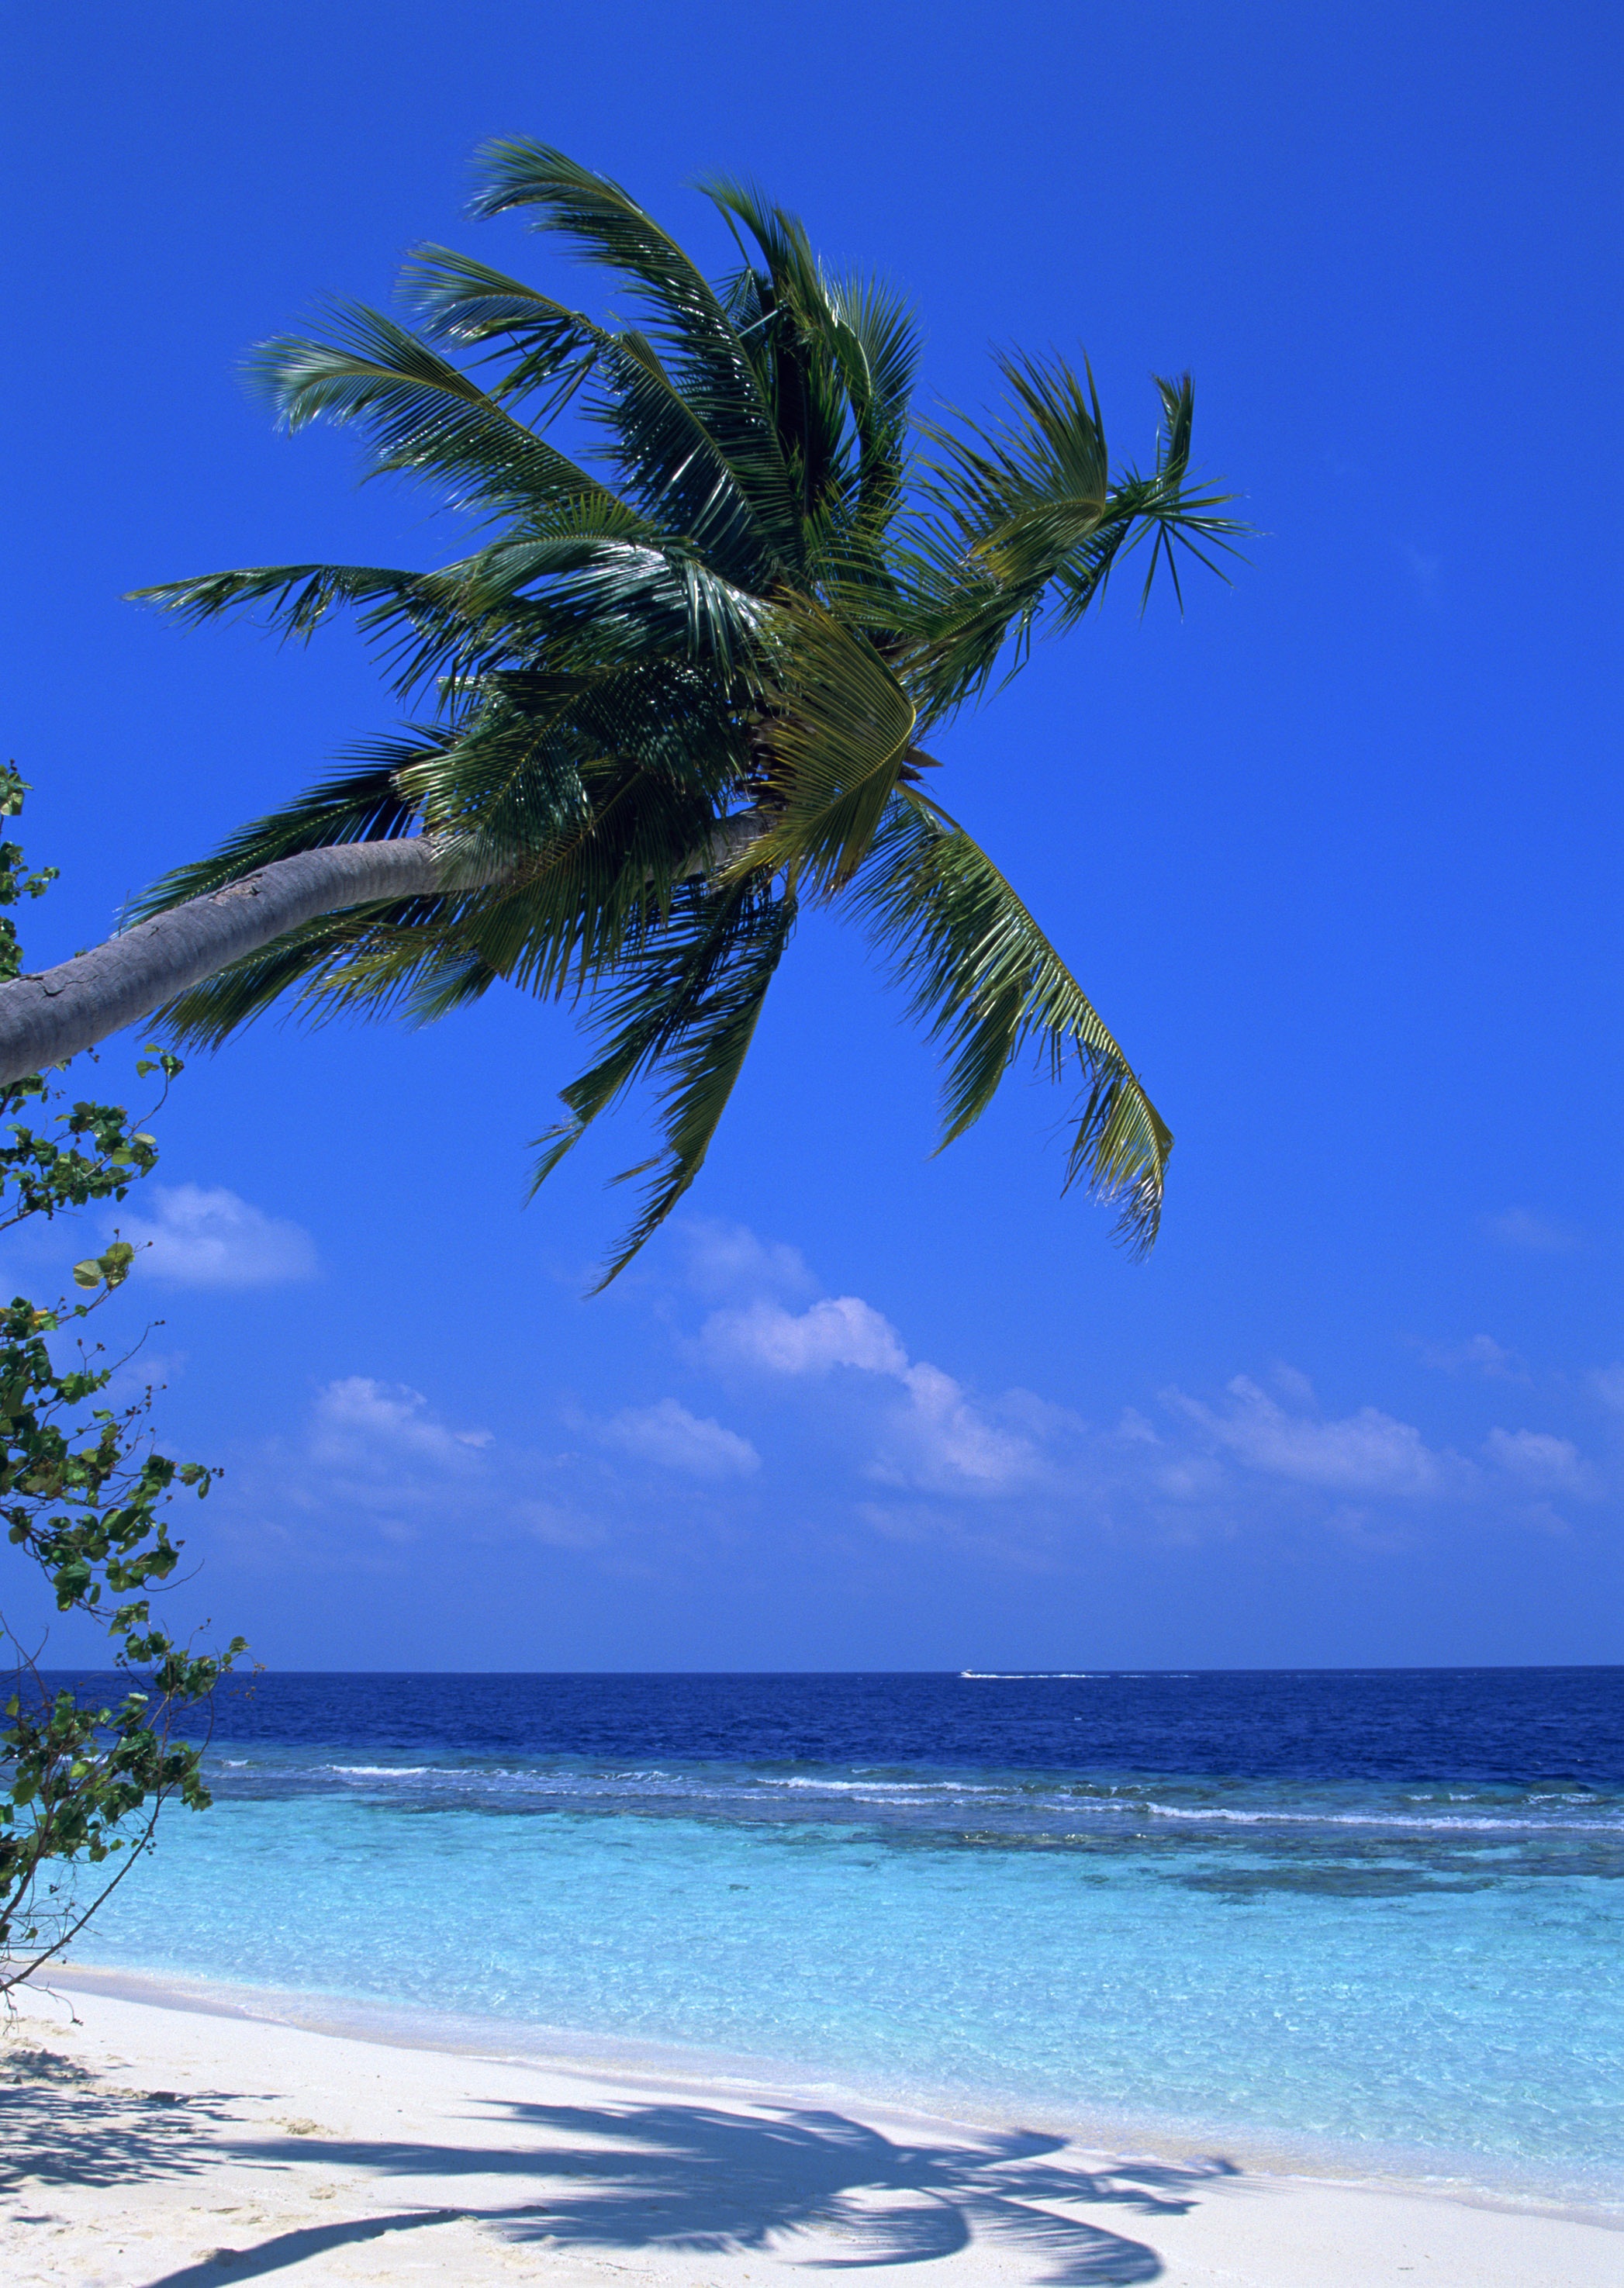
beach, sea, coast, tree, ocean, wind, lagoon, island, white sand, shadows, caribbean, tropics, the sea, coconut grove, woody plant, arecales, palm family, shuiqing